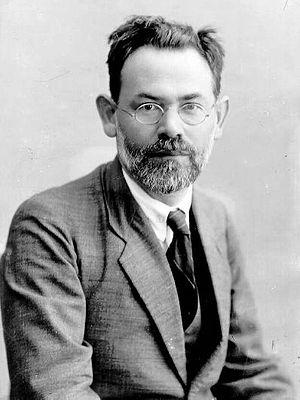
Yossef Gedaliah Klauzner ou Klausner est un historien et érudit juif. Professeur de littérature hébraïque à l'Université hébraïque de Jérusalem, il fut le rédacteur en chef de l’Encyclopedia Hebraica, et un candidat à l'élection du premier Président d'Israël en 1949. Il est le grand oncle d'Amos Oz.
L'élection présidentielle israélienne de 1949 se déroule le 16 février 1949 afin que les membres de la Knesset désignent le président de l'État d'Israël. Il s'agit de remplacer le président du Conseil d'État provisoire par un Président de l'État d'Israël. Chaim Weizmann, président du Conseil d'Etat provisoire est élu président face au professeur de littérature hébraïque, Yosef Klausner de l'Université hébraïque de Jérusalem.